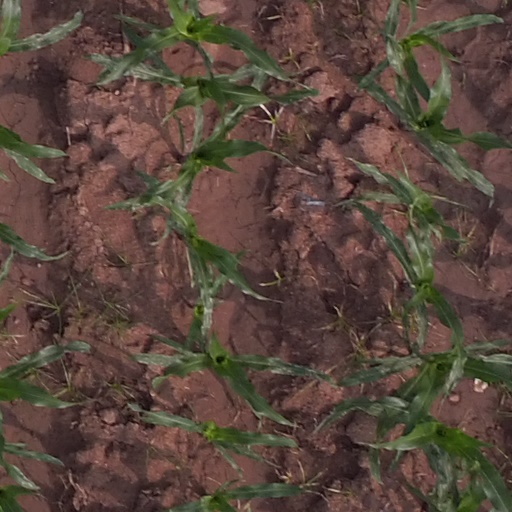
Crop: maize; corn